The Student's Romance

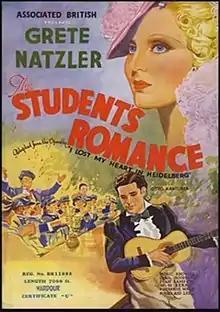

The Student's Romance is a 1935 British musical film directed by Otto Kanturek and starring Grete Natzler, Patric Knowles and Carol Goodner. It was based on the musical "I Lost My Heart in Heidelberg", and was part of a trend of operetta films of the mid-1930s. It was made by British International Pictures at Elstree Studios. The film's sets were designed by the art directors Cedric Dawe and Clarence Elder.